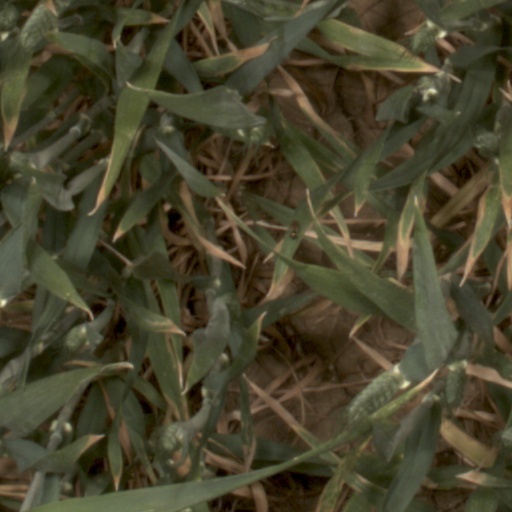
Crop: wheat